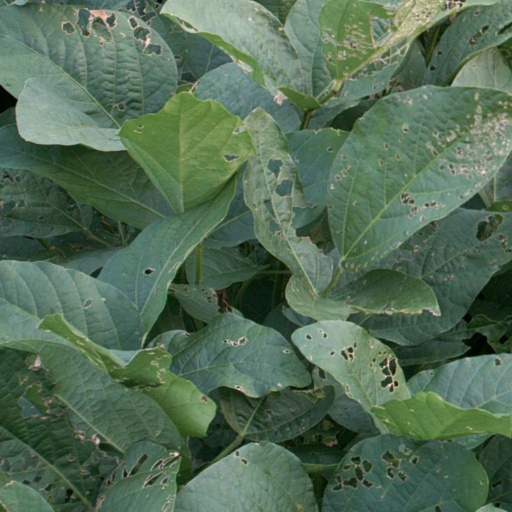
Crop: soybean